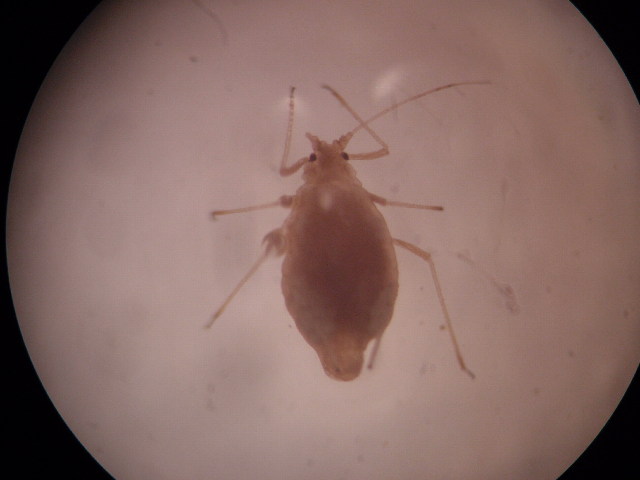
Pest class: green_peach_aphid